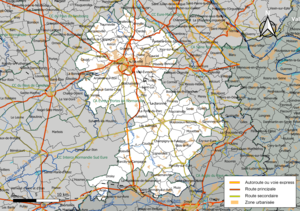
Carte géographique de l'intercommunalité Évreux Portes de Normandie, département de l'Eure, France. Composition au 1er janvier 2019.
Évreux Portes de Normandie est depuis le 1ᵉʳ janvier 2017 une communauté d'agglomération française, située dans le département de l'Eure en région Normandie.